Canis Major

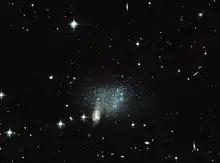
ESO 489-056 is an irregular dwarf galaxy, located 16 million light-years distant.

Canis Major is also home to many variable stars. EZ Canis Majoris is a Wolf–Rayet star of spectral type WN4 that varies between magnitudes 6.71 and 6.95 over a period of 3.766 days; the cause of its variability is unknown but thought to be related to its stellar wind and rotation. VY Canis Majoris is a remote red hypergiant located approximately 3,800 light-years away from Earth. It is one of largest stars known (sometimes described as the largest known) and is also one of the most luminous with a radius varying from 1,420 to 2,200 times the Sun's radius, and a luminosity around 300,000 times greater than the Sun. Its current mass is about 17 ± 8 solar masses, having shed material from an initial mass of 25–32 solar masses. VY CMa is also surrounded by a red reflection nebula that has been made by the material expelled by the strong stellar winds of its central star. W Canis Majoris is a type of red giant known as a carbon star—a semiregular variable, it ranges between magnitudes 6.27 and 7.09 over a period of 160 days. A cool star, it has a surface temperature of around 2,900 K and a radius 234 times that of the Sun, its distance estimated at 1,444–1,450 light-years from Earth. At the other extreme in size is RX J0720.4-3125, a neutron star with a radius of around 5 km. Exceedingly faint, it has an apparent magnitude of 26.6. Its spectrum and temperature appear to be mysteriously changing over several years. The nature of the changes are unclear, but it is possible they were caused by an event such as the star's absorption of an accretion disc.